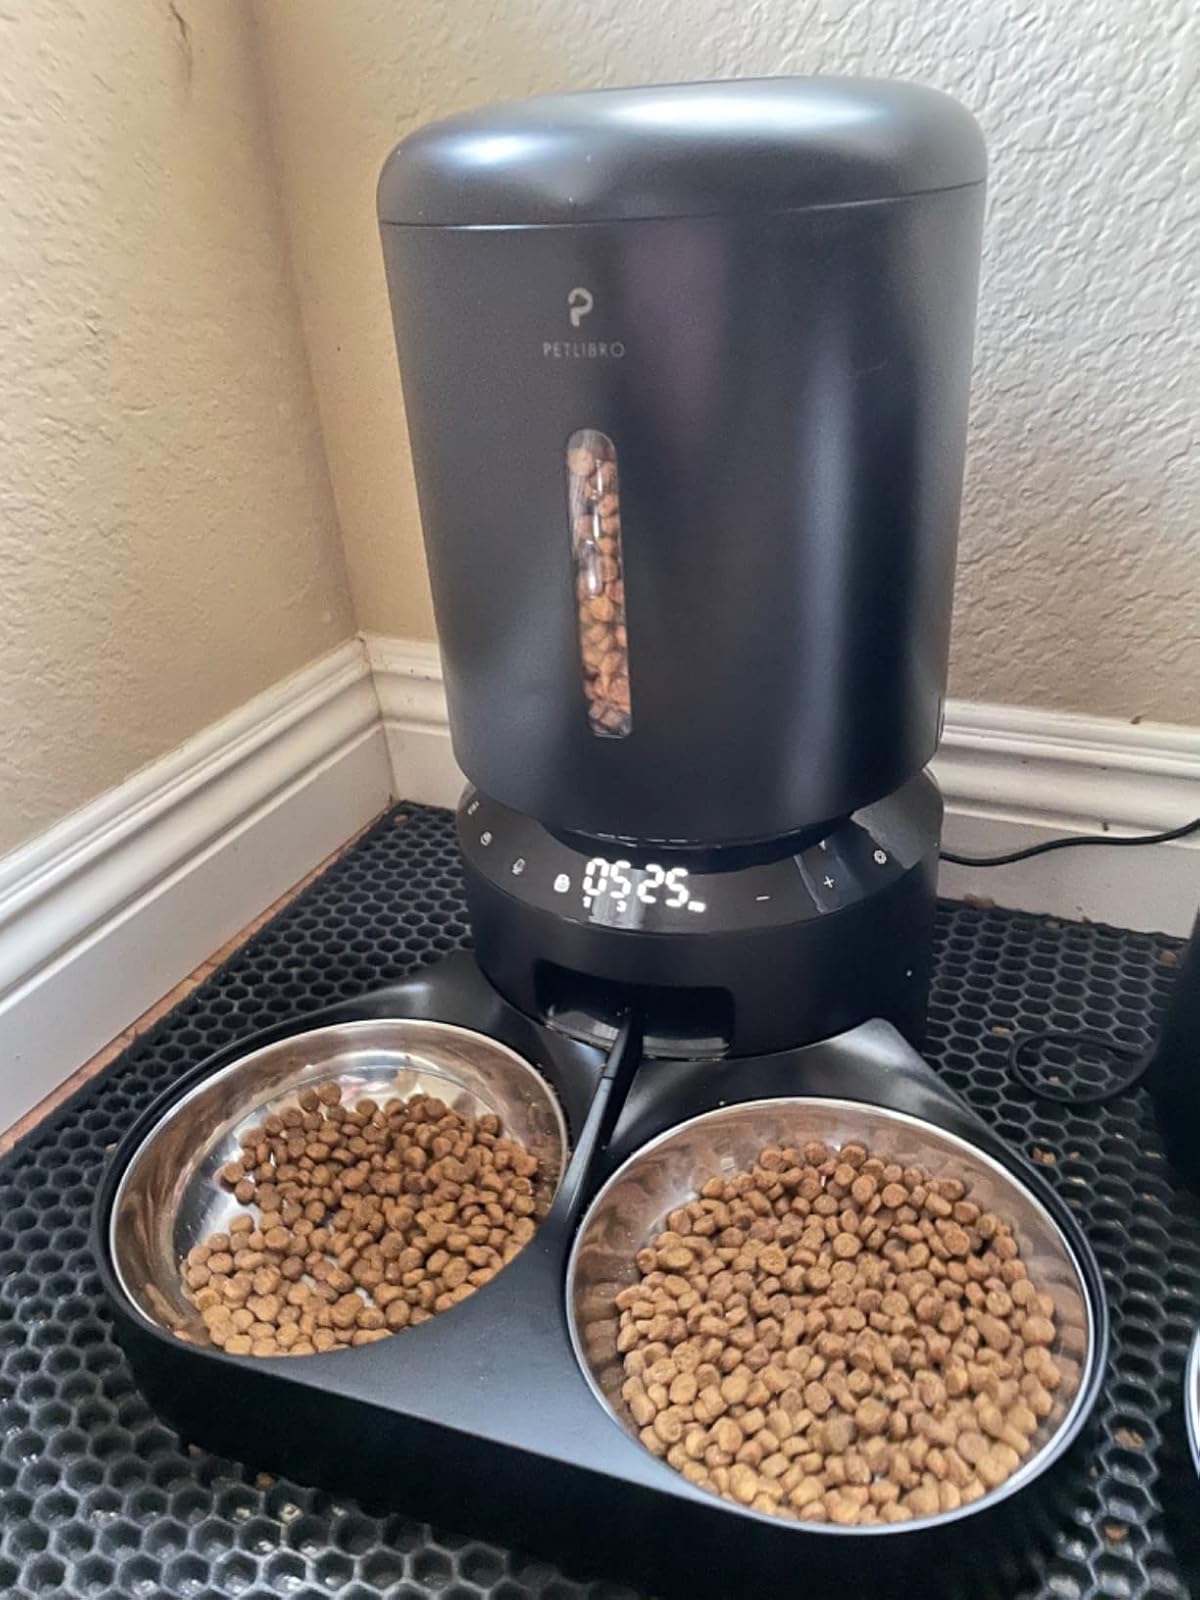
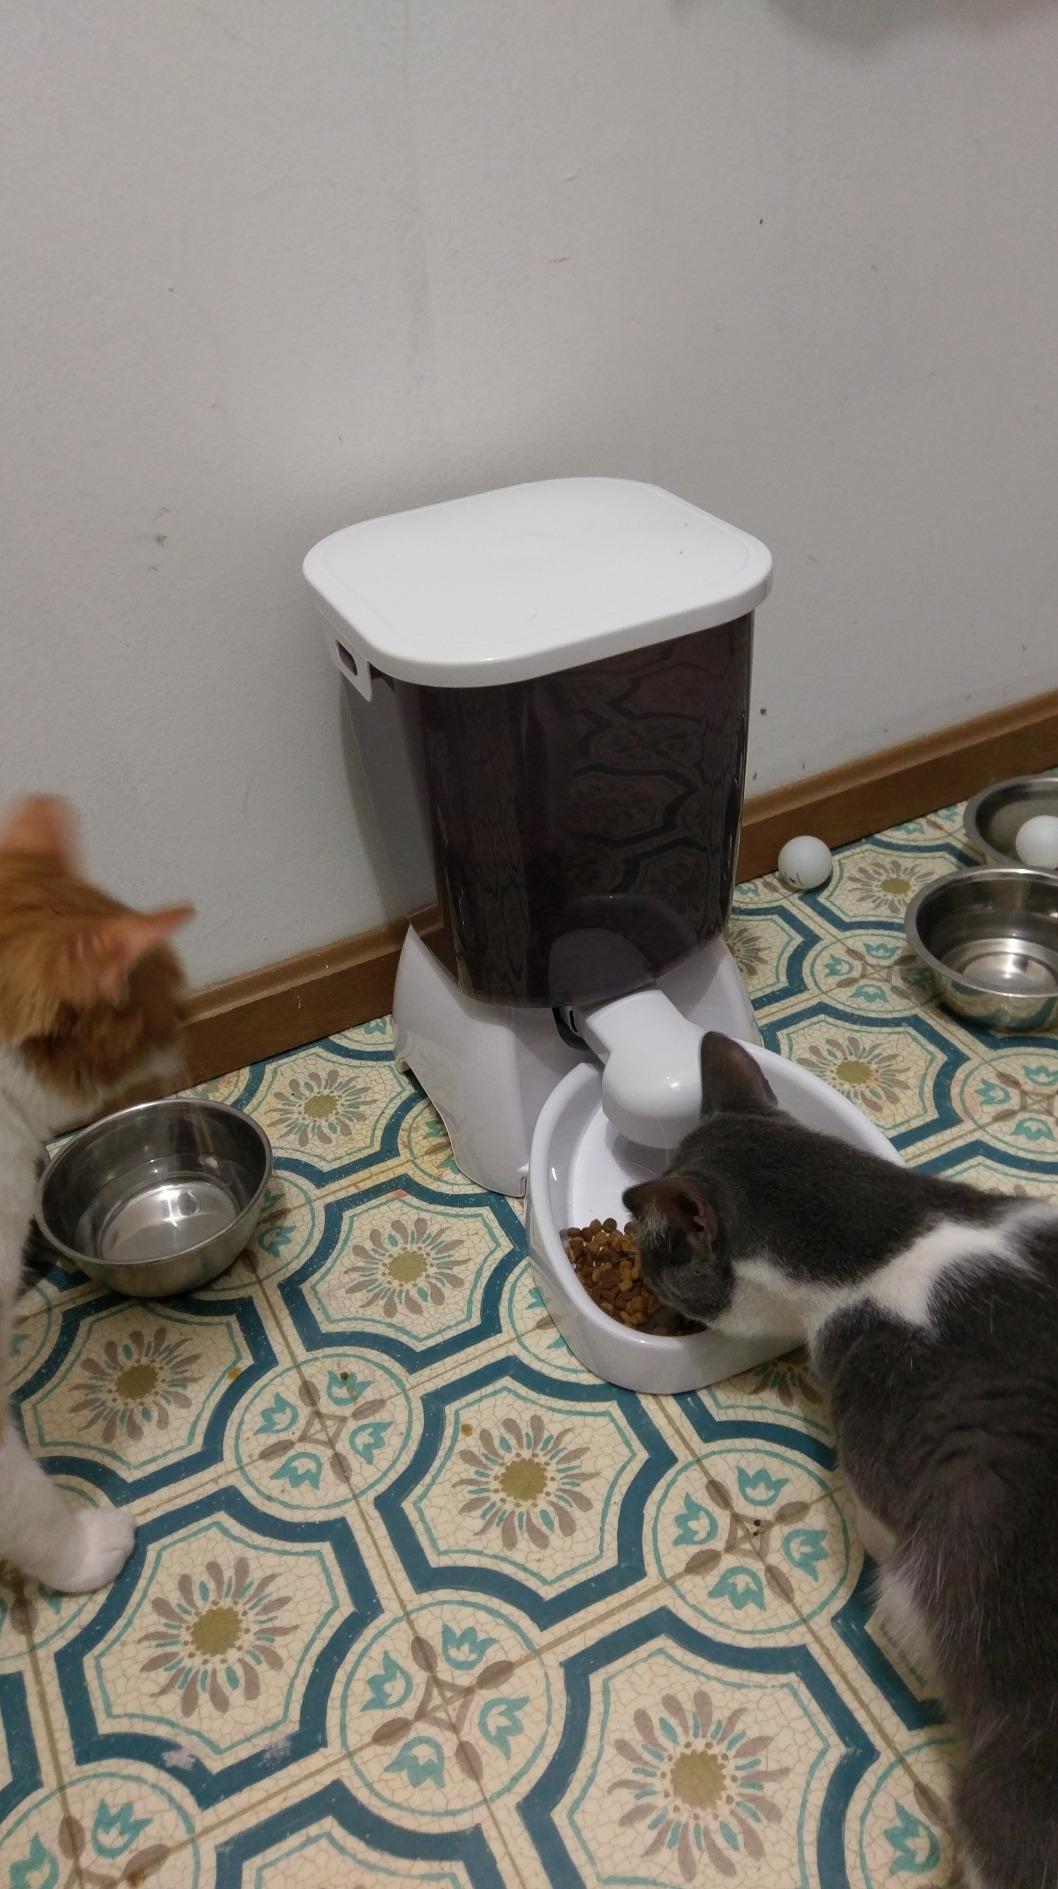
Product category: items_feeder
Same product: no